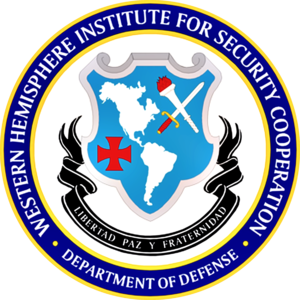
L’Ecole des Amériques pour la coopération de sécurité, anciennement nommé École des Amériques, est un centre d'enseignement militaire créé en 1946, géré par le département de la Défense des États-Unis et situé depuis 1984 à Fort Benning près de Columbus en Géorgie après avoir longtemps été situé à Fort Gulick, au Panama. Elle est célèbre pour avoir enseigné aux militaires latino-américains les doctrines de contre-insurrection et inculqué une idéologie anti-communiste. Nombre de militaires ayant par la suite organisé des coups d'État et instauré des juntes y ont été formés.